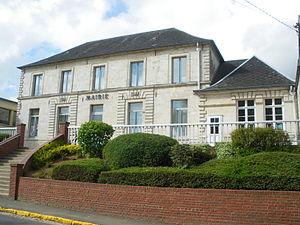
Vue de la mairie de Wanquetin.
Wanquetin est une commune française située dans le département du Pas-de-Calais en région Hauts-de-France.